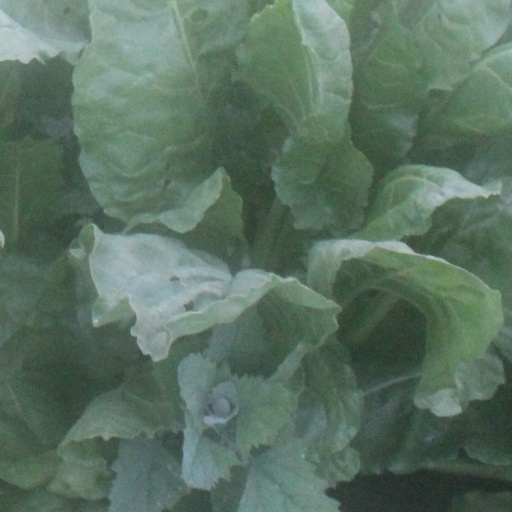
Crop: sugar beet